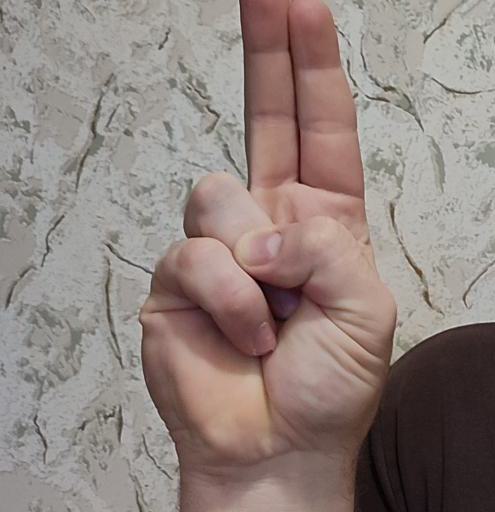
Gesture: two_up